Amrita Vishwa Vidyapeetham

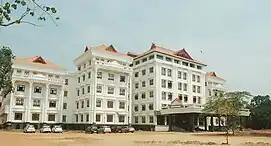
Amrita Vishwa Vidyapeetham - Kollam

Amrita School of Commerce in Coimbatore, Kochi, Mysuru and Amritapuri offer Bachelor of Commerce, Bachelor of Business Administration (BBA), Master of Commerce (MCom) in Accounting, Taxation and Finance.